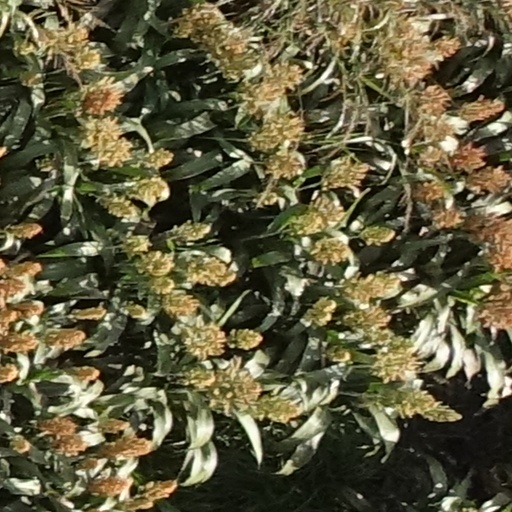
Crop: sorghum